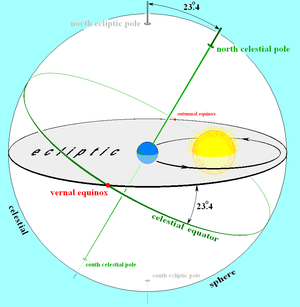
Le plan écliptique est, de manière absolue, le plan géométrique contenant l’orbite de la Terre autour du Soleil.